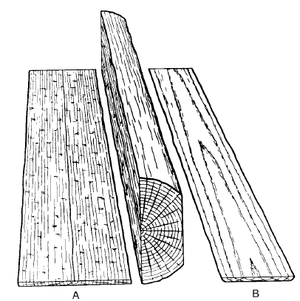
Le fil du bois, ou grain du bois, désigne le sens de ses fibres, et principalement détermine coupé le « bois de fil », et le « bois de bout ».